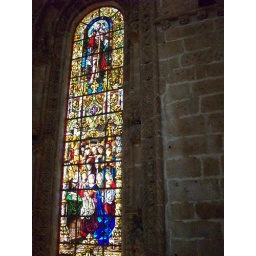
A stained glass window in Mosterio des Jeronimos